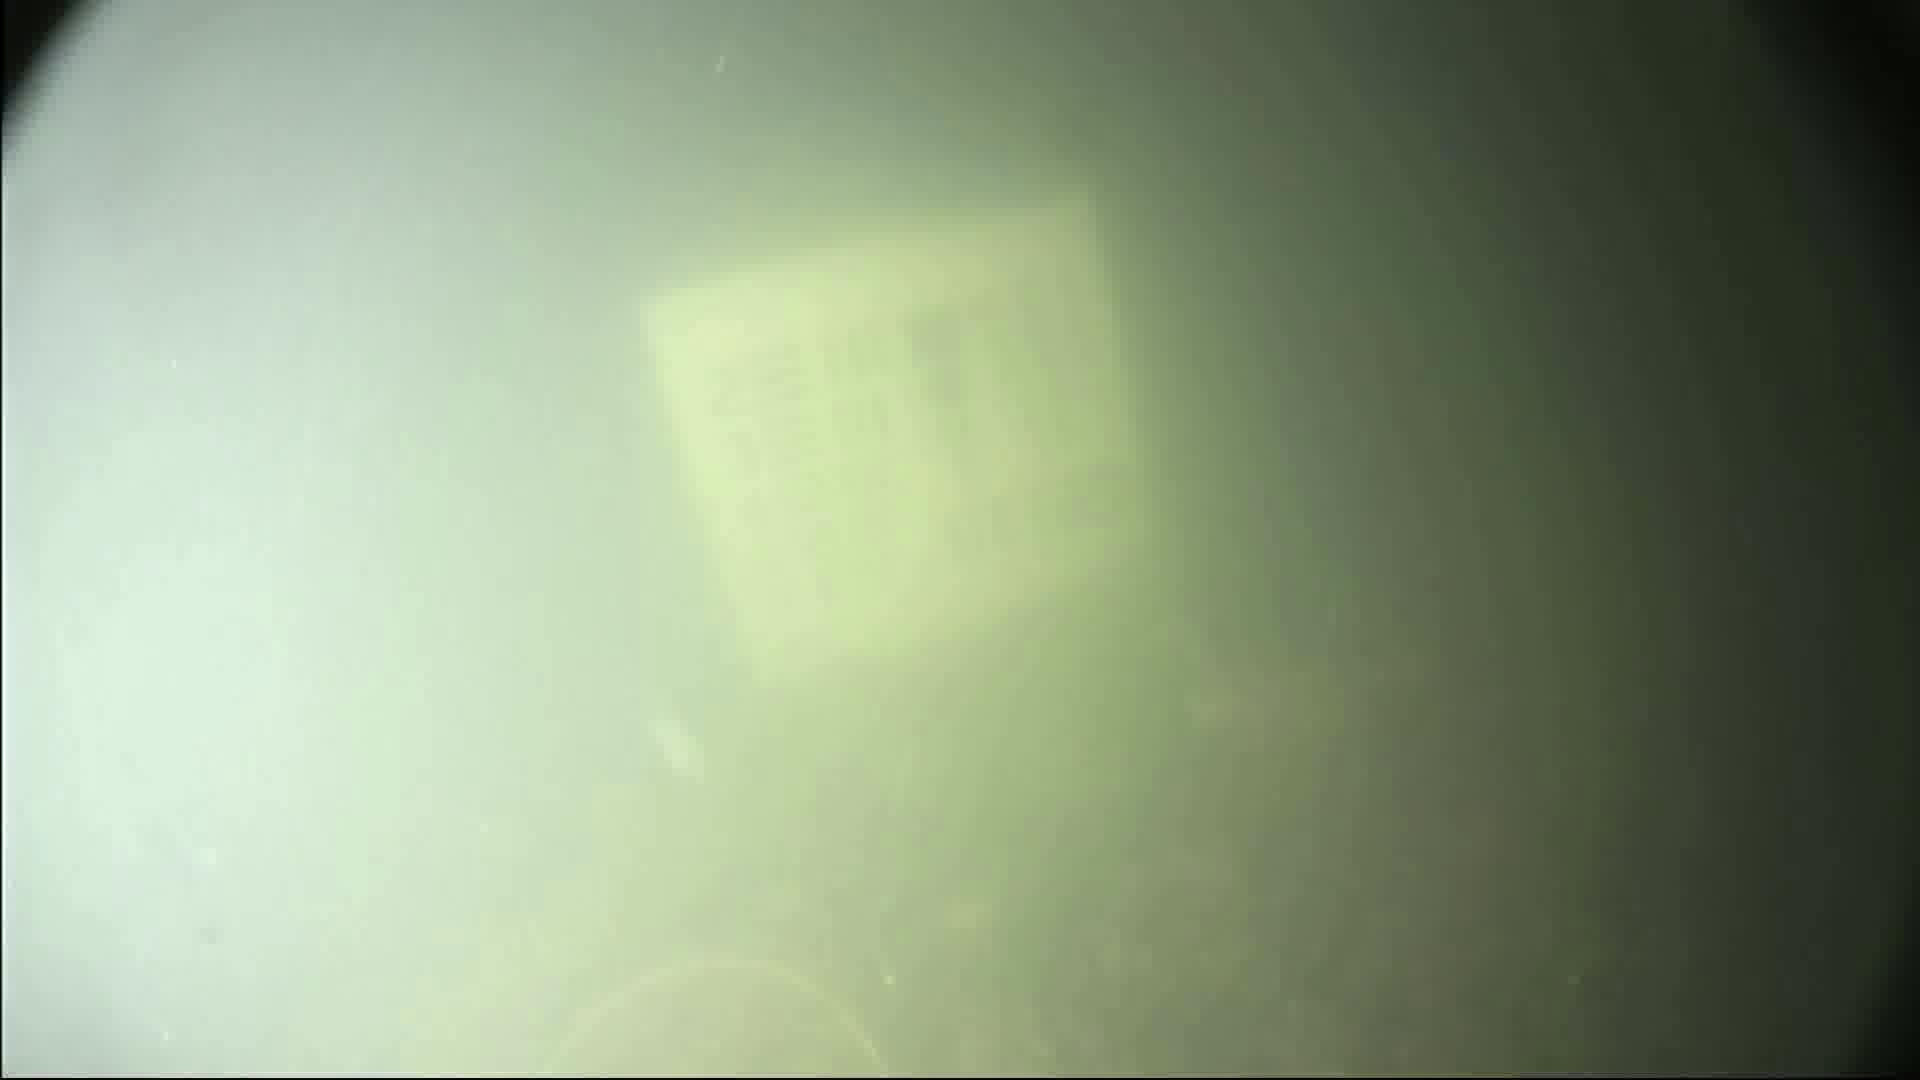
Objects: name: jellyfish